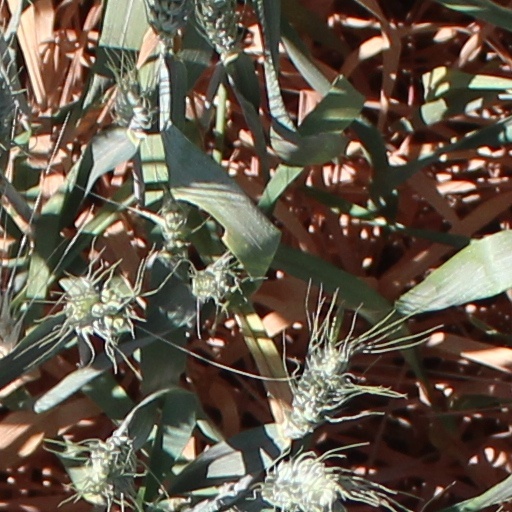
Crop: wheat